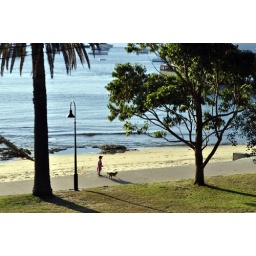
Boy walking dog by beach at Watsons Bay on Sydney Harbour.